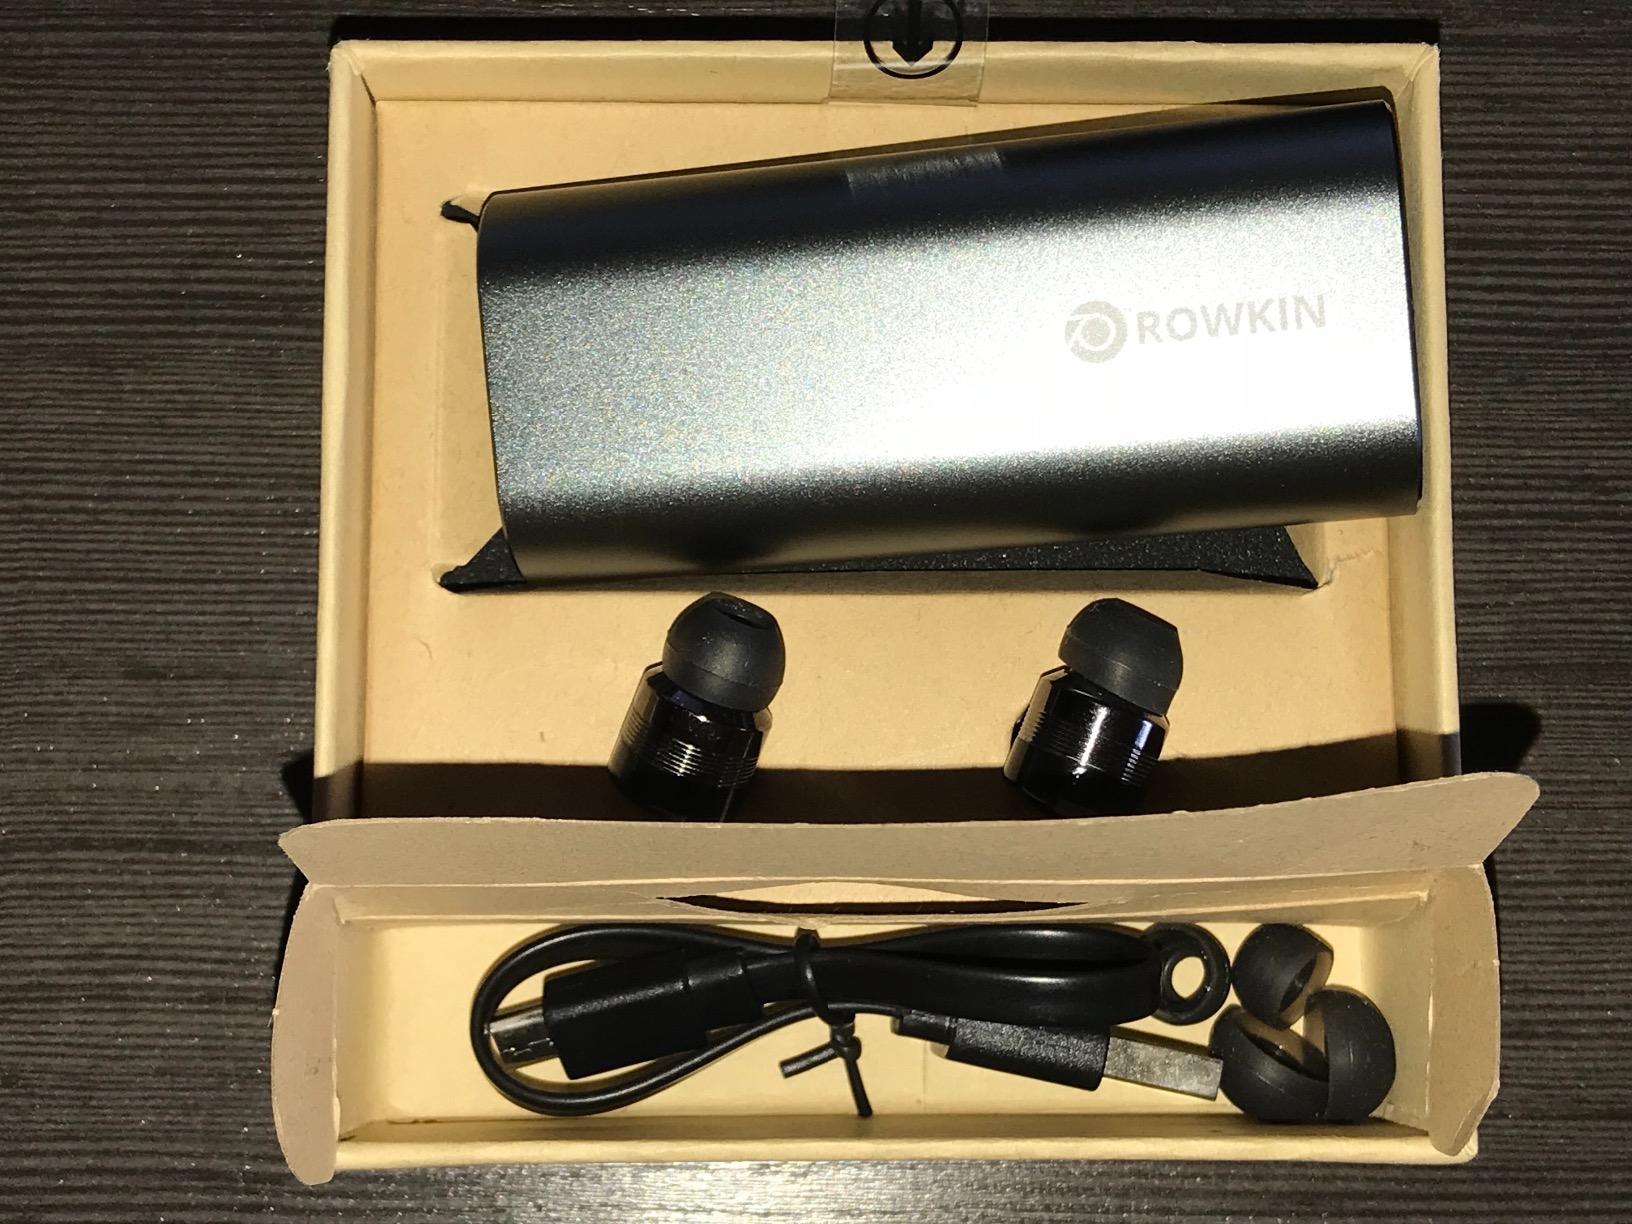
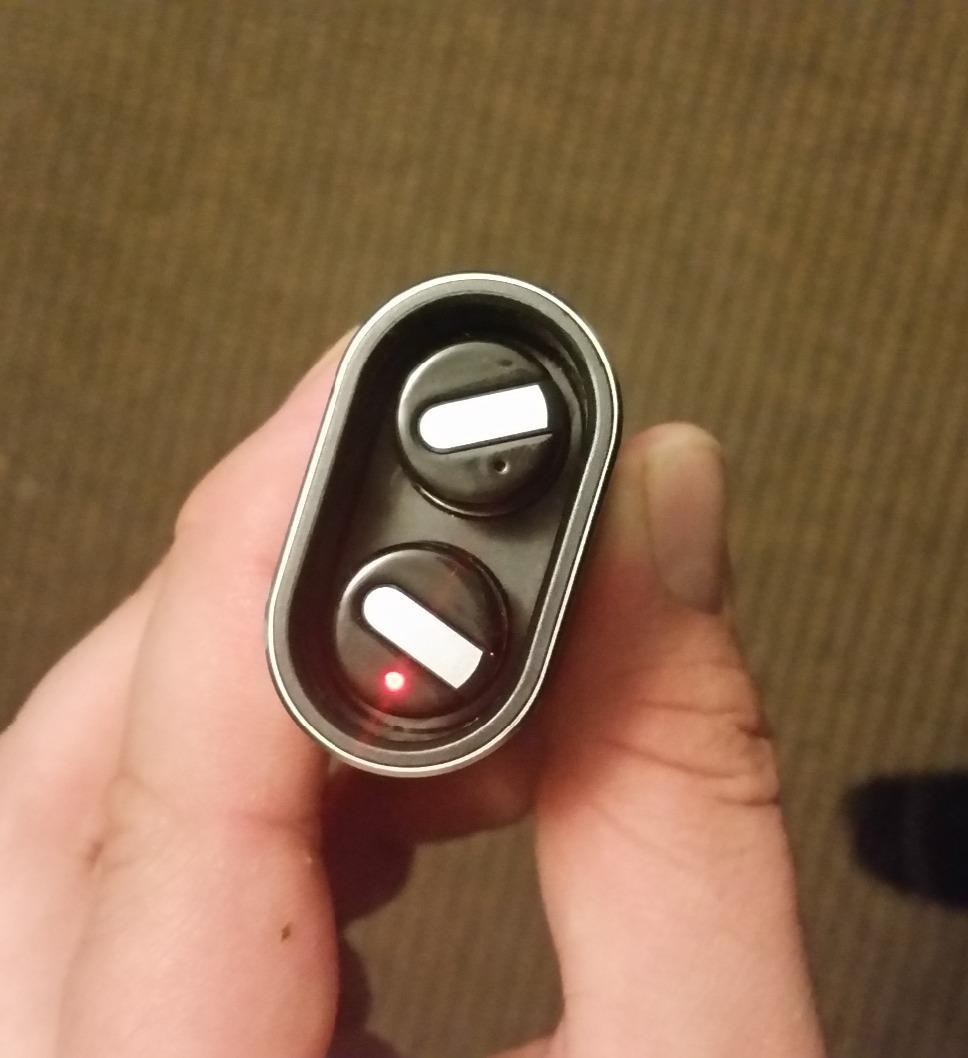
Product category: headphones
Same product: yes